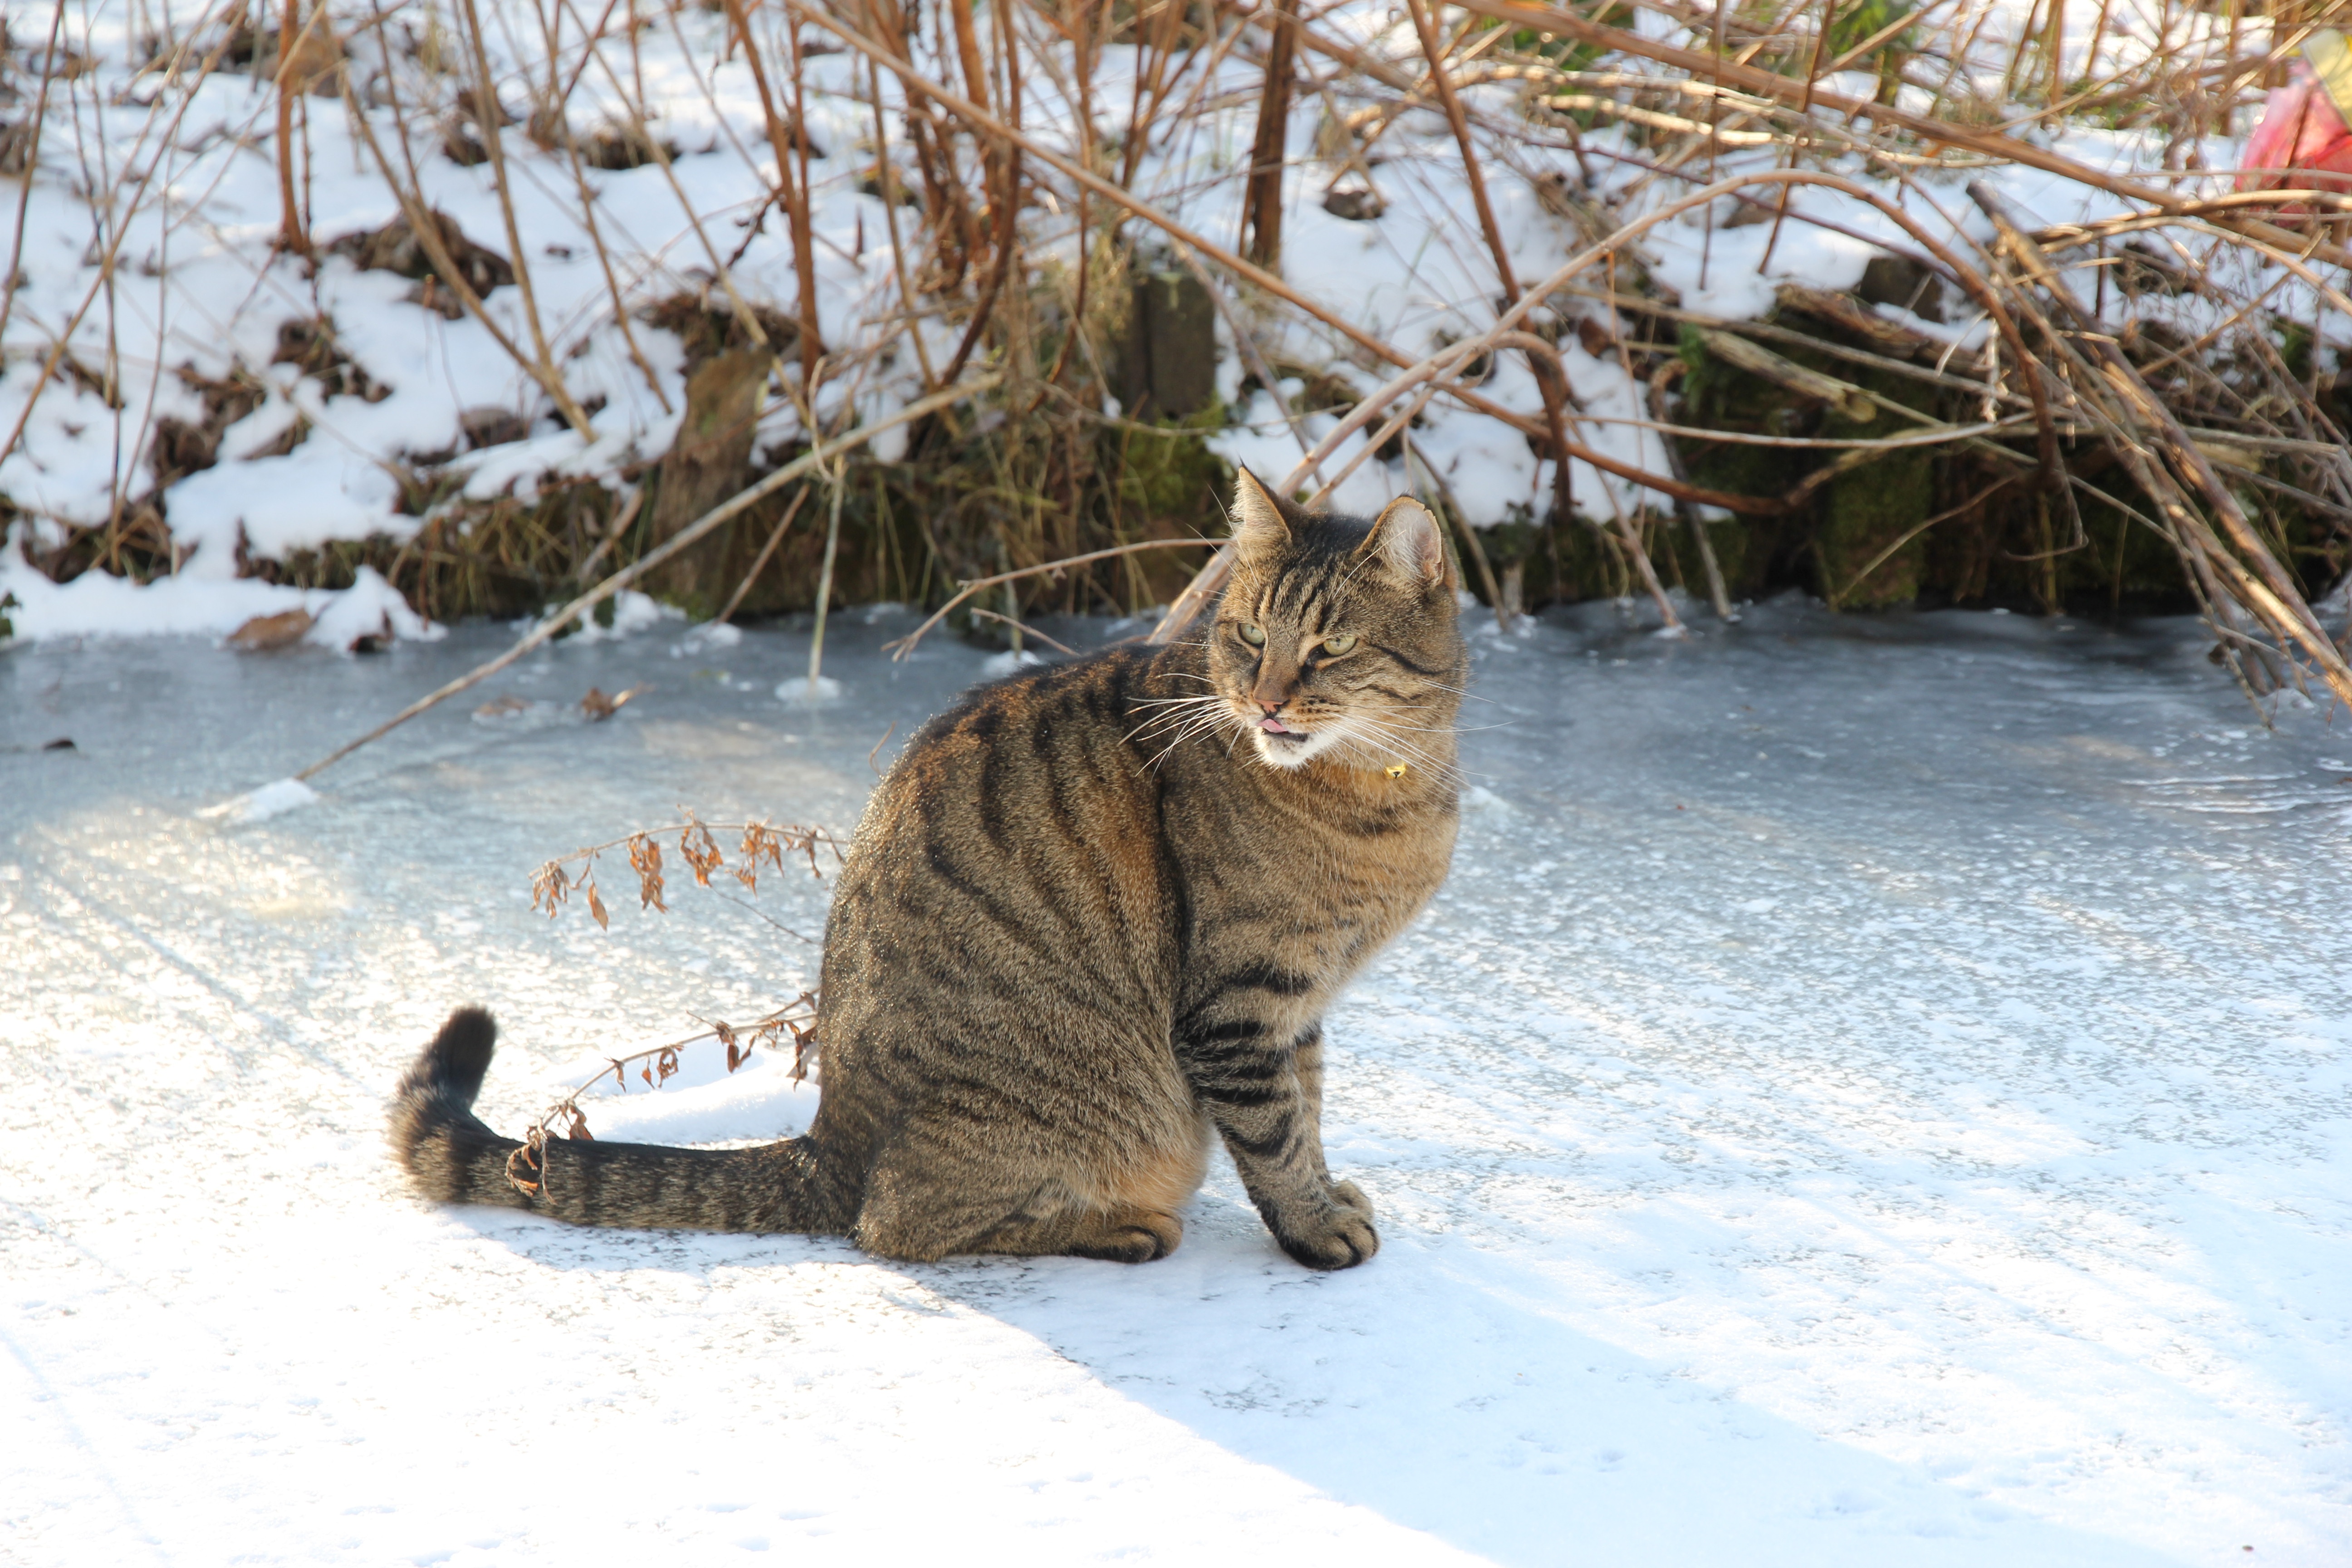
snow, winter, ice, pet, cat, mammal, fauna, whiskers, vertebrate, cyper, bobcat, hangover, tabby cat, wild cat, small to medium sized cats, cat like mammal, pixie bob